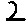
Label: 2